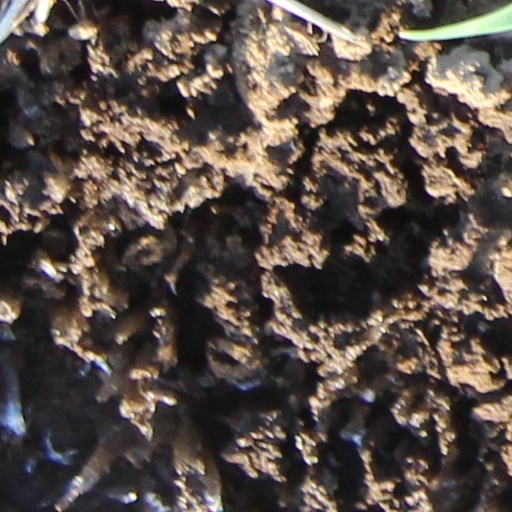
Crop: wheat